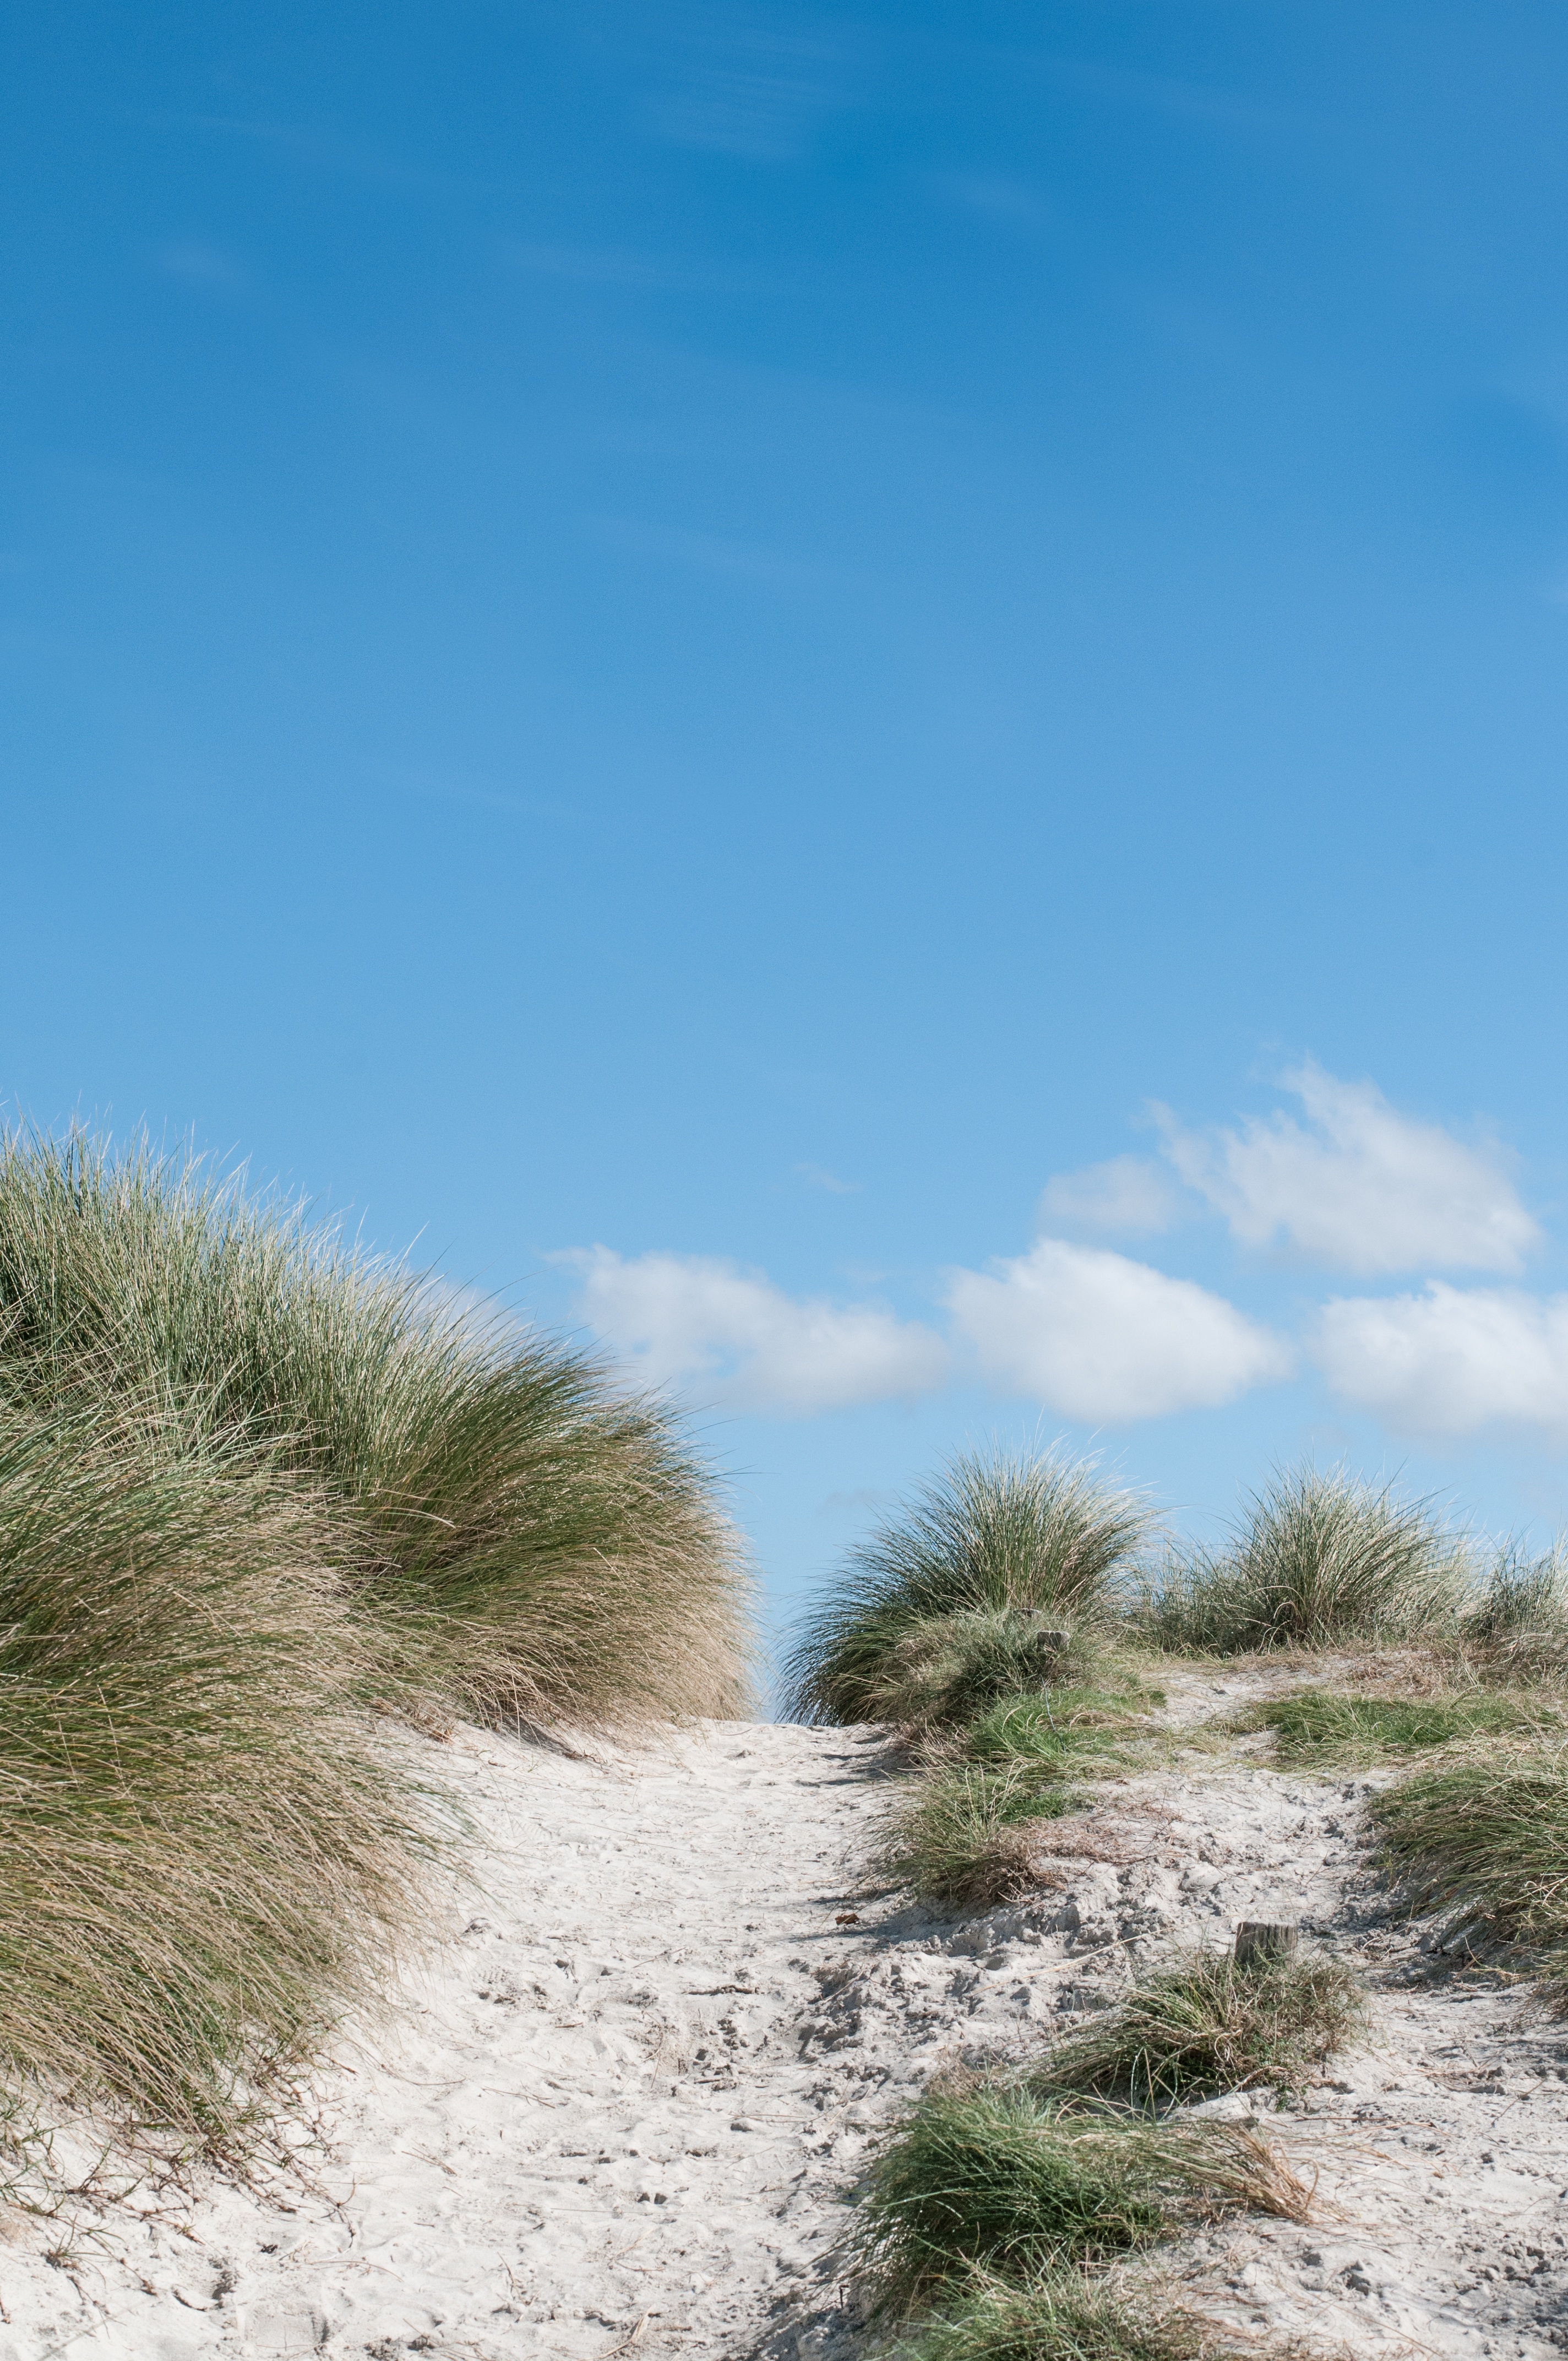
beach, landscape, sea, coast, tree, grass, sand, mountain, cloud, sky, hill, dune, shore, wind, badlands, habitat, ecosystem, landform, natural environment, aeolian landform, grass family